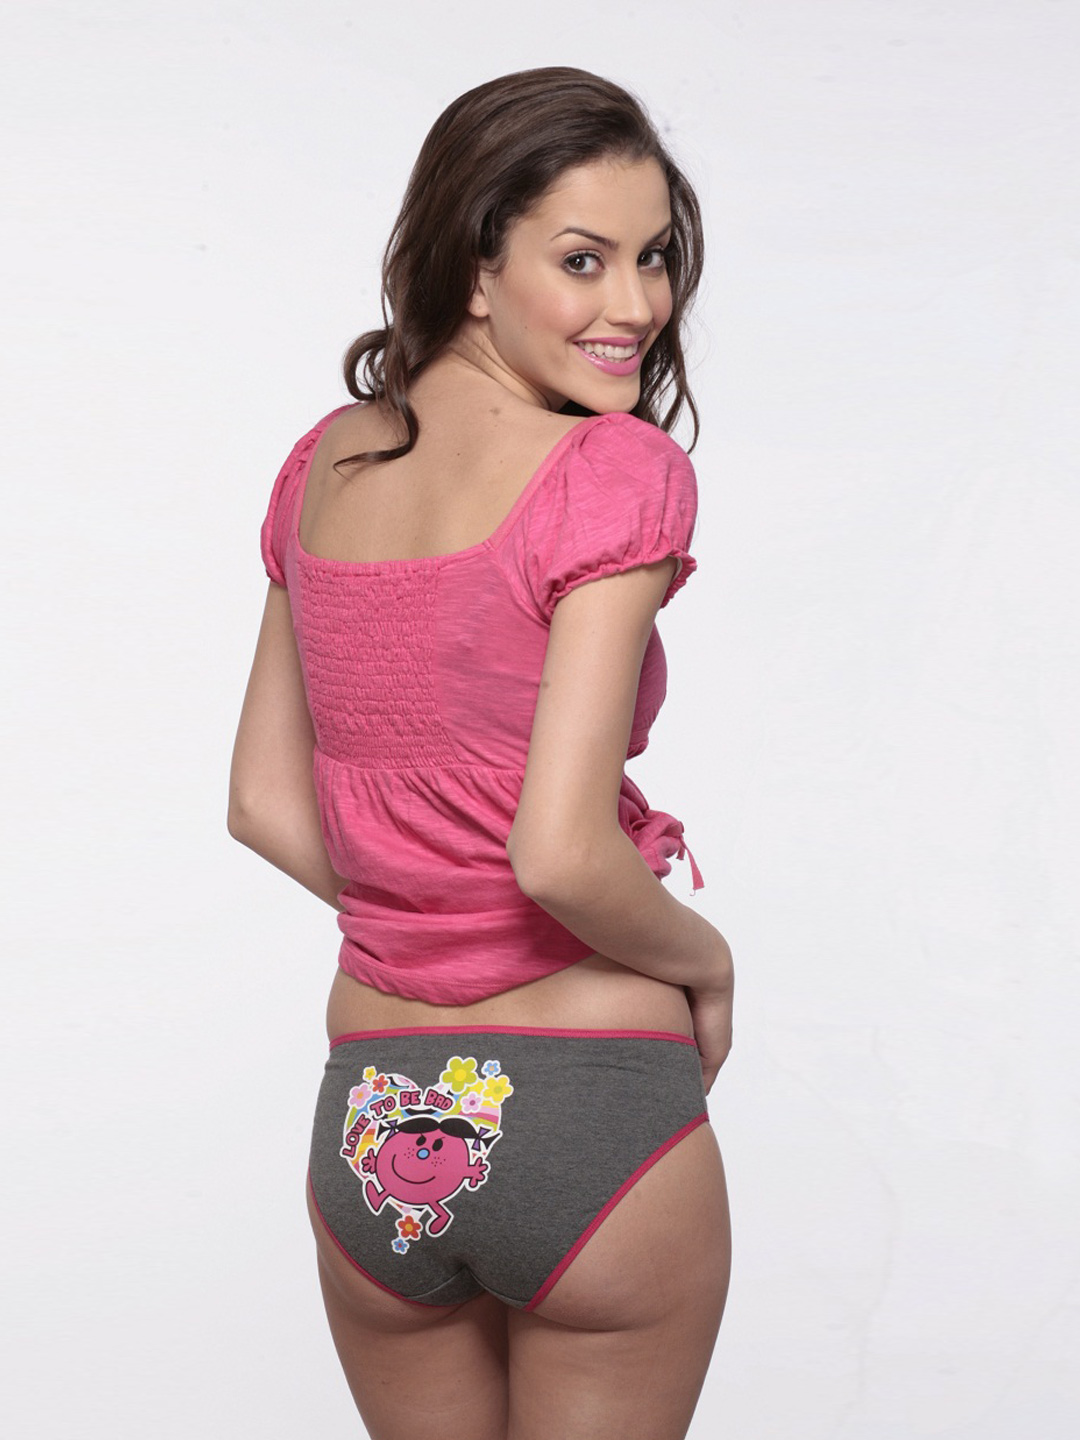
Little Miss Intimates Women Grey Brief
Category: Apparel / Innerwear / Briefs
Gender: Women
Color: Grey
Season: Summer 2012
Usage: Casual